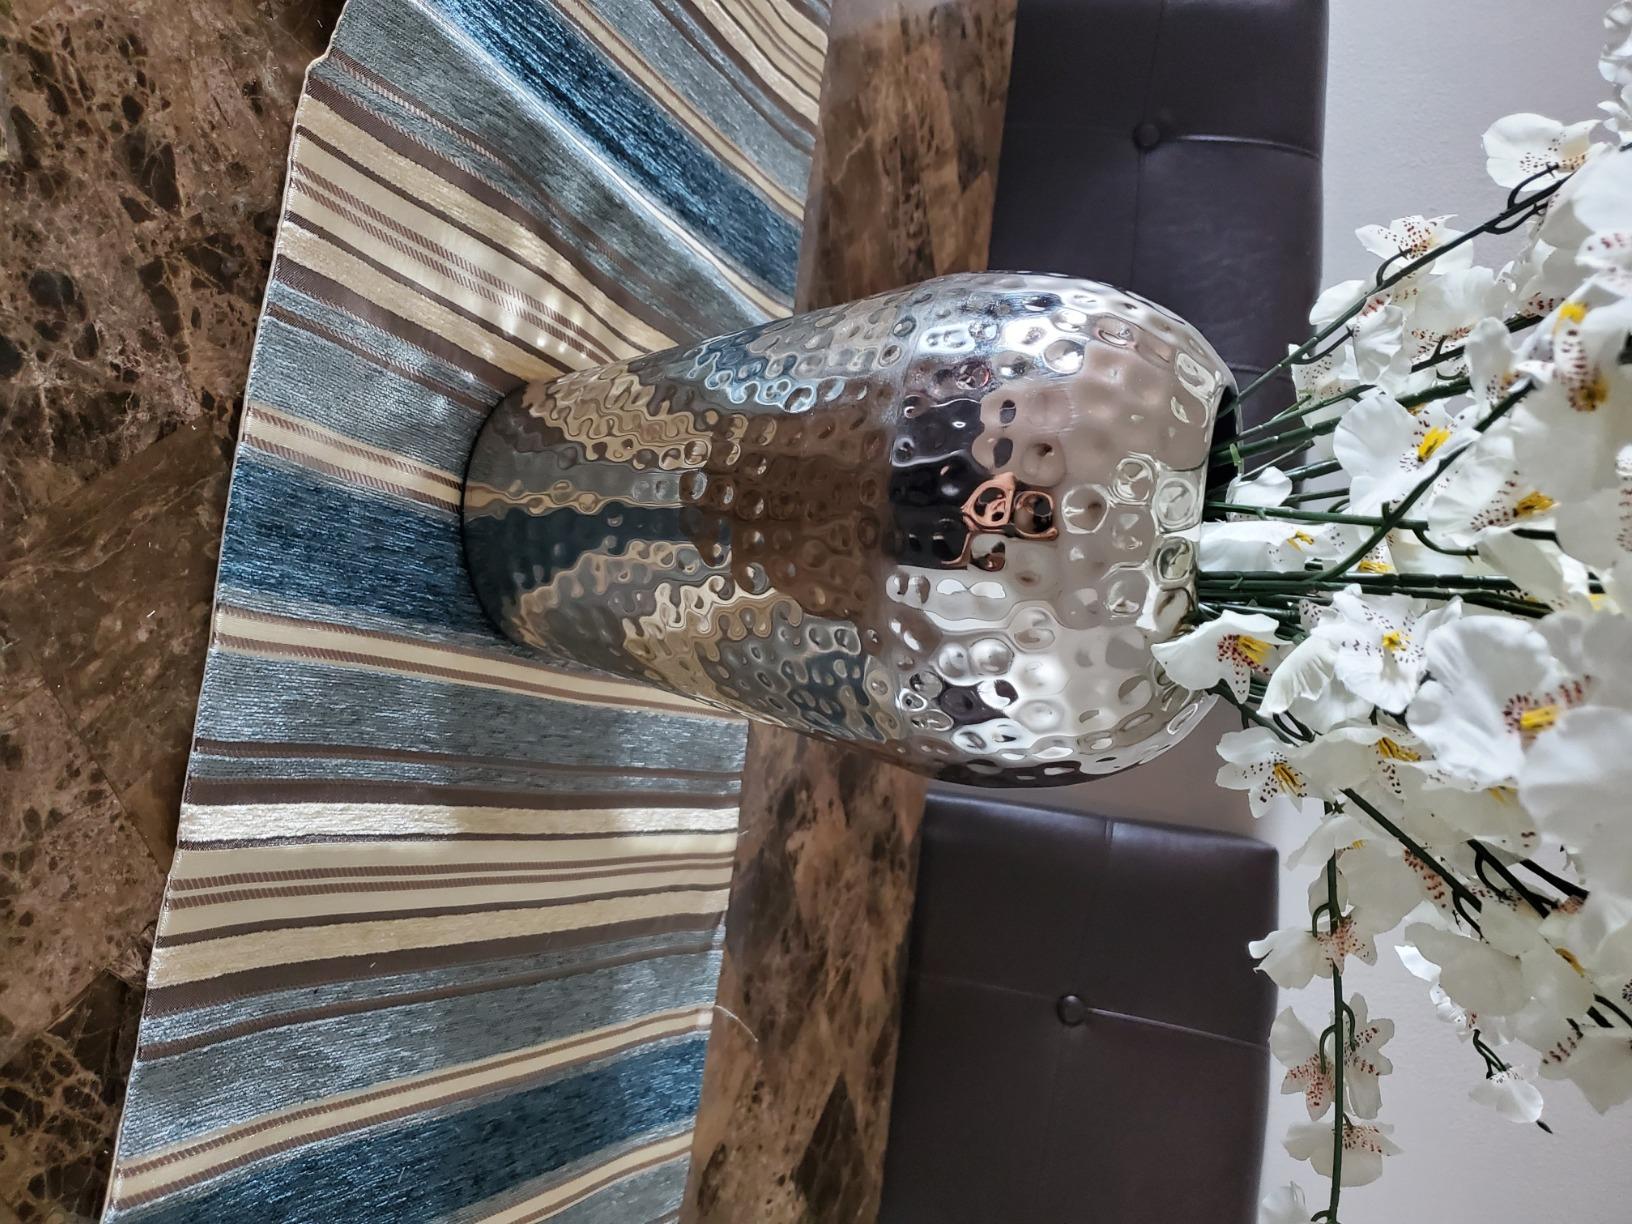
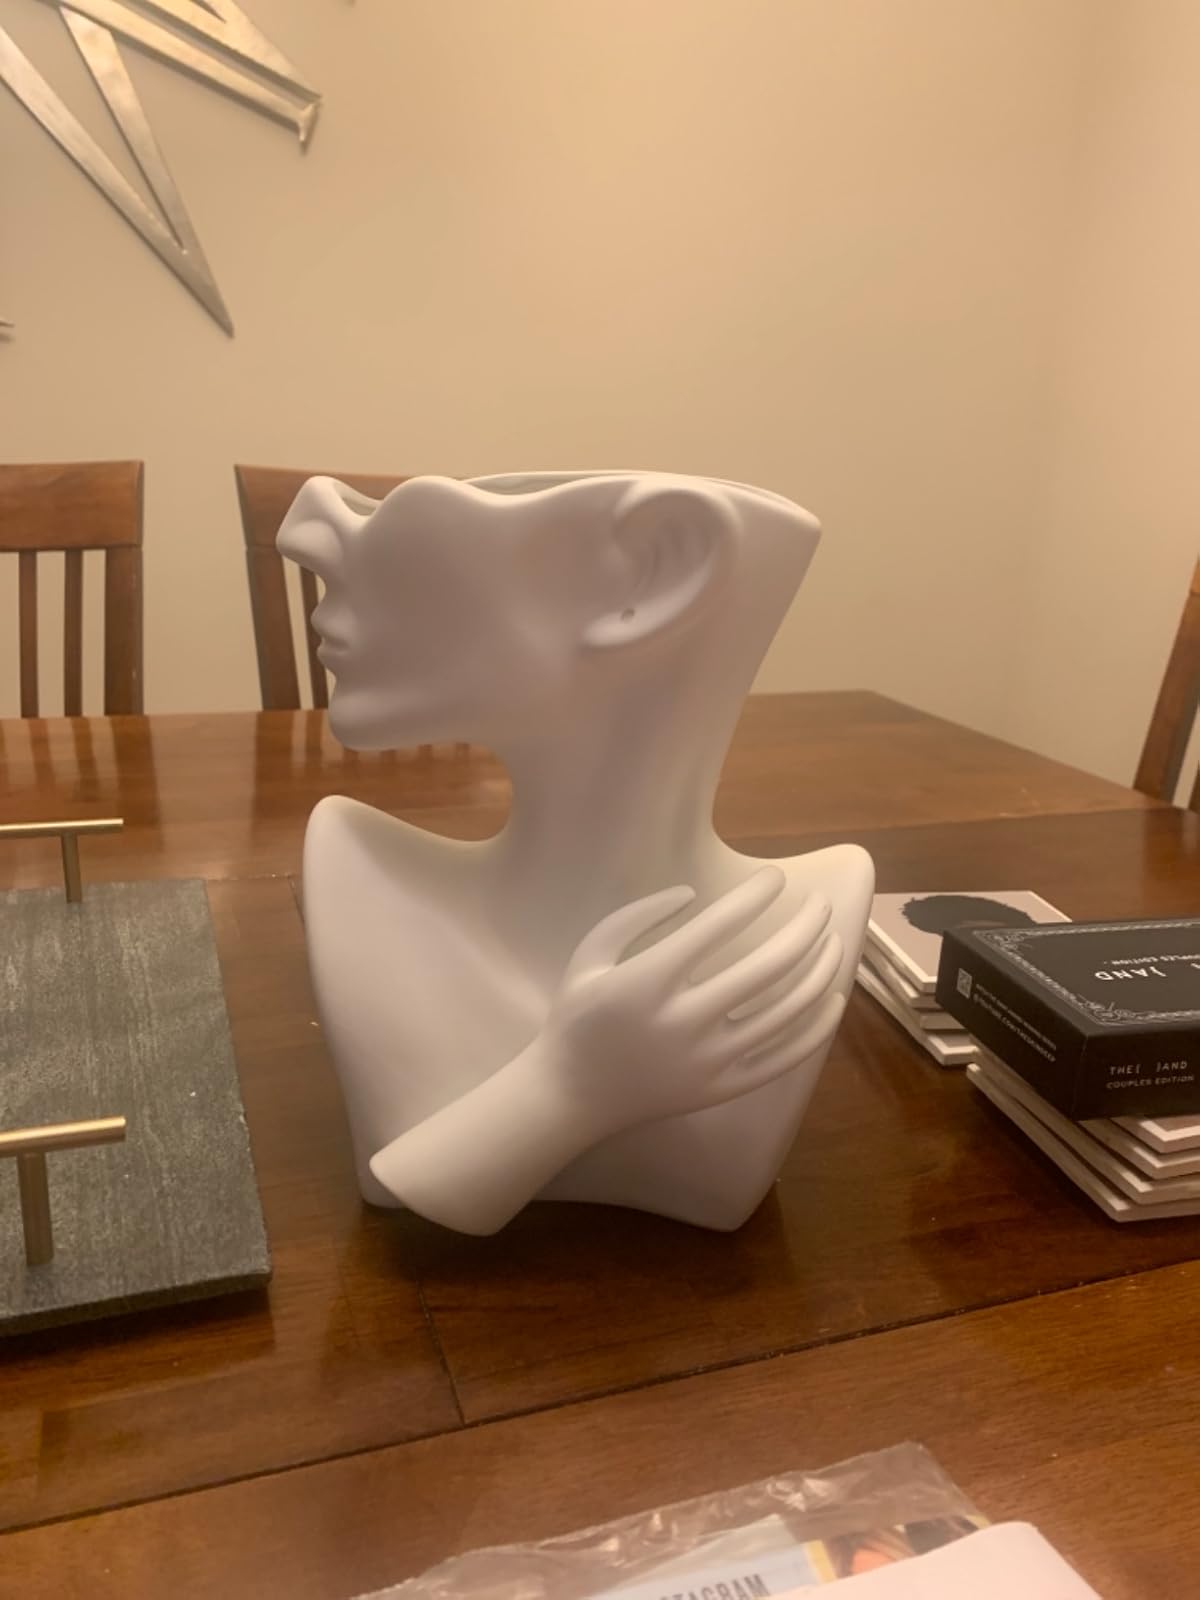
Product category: vase
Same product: no